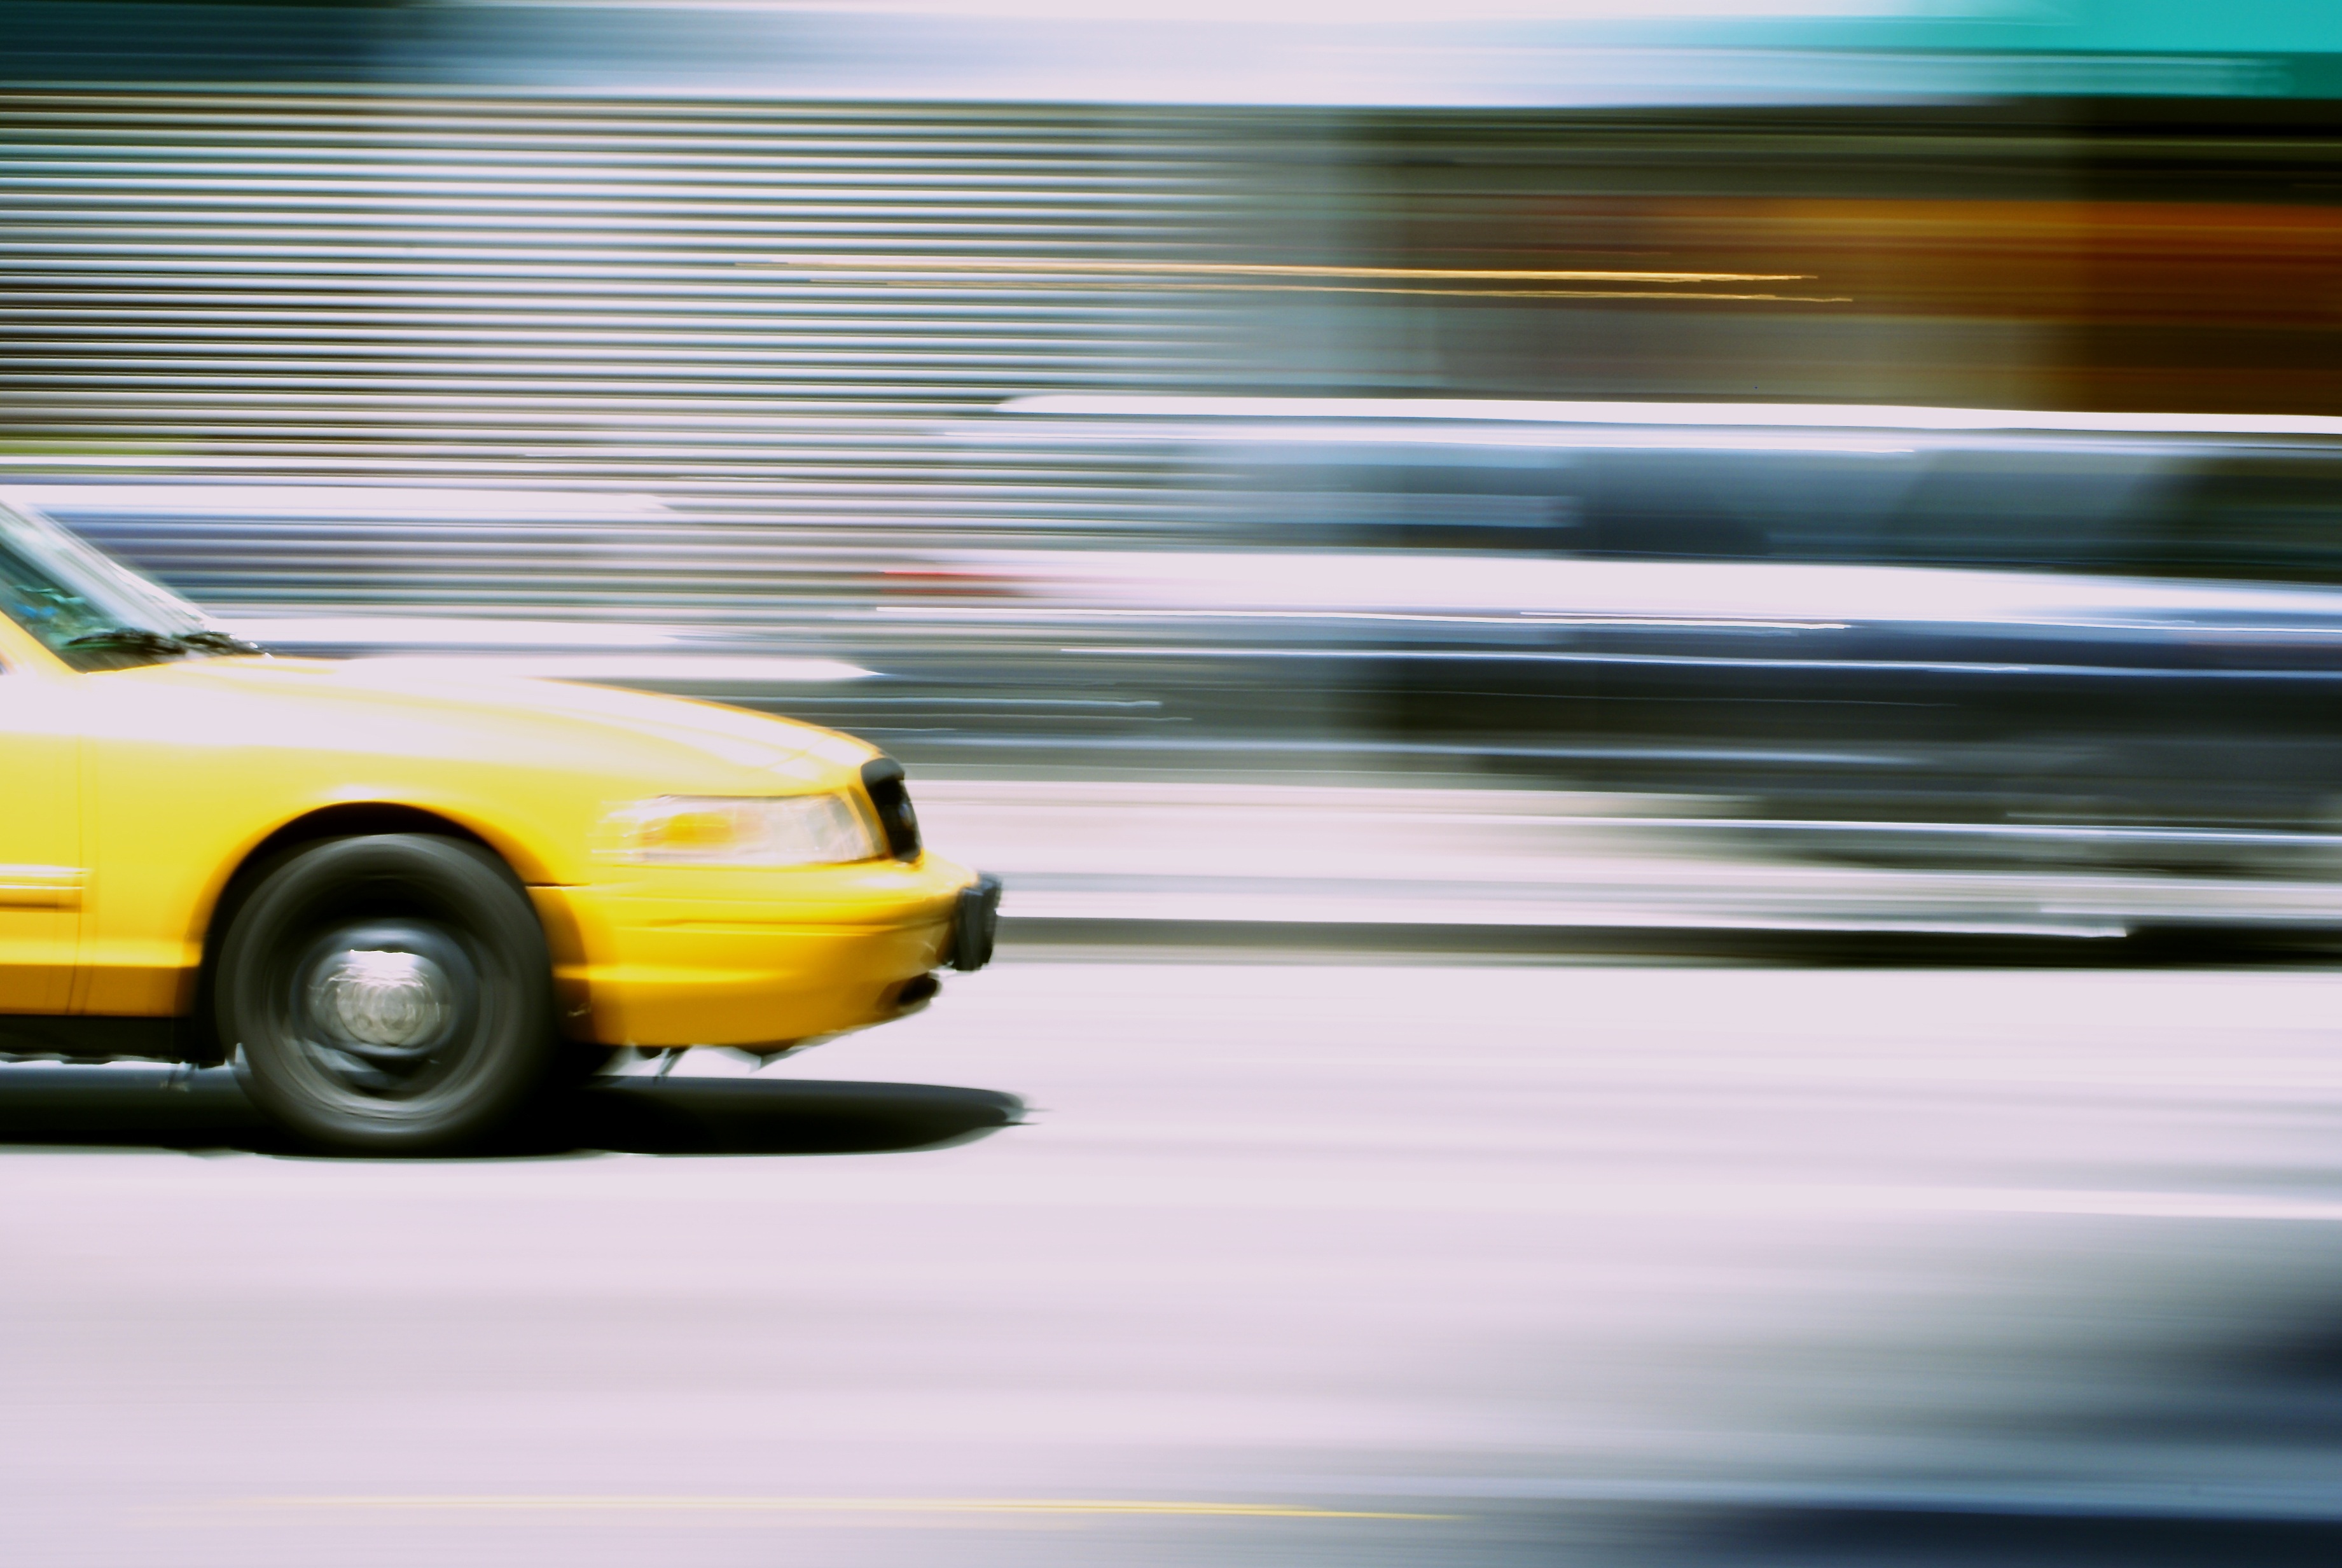
light, blur, road, traffic, street, car, automobile, driving, city, urban, downtown, travel, taxi, cab, motion, transportation, transport, vehicle, auto, metropolitan, yellow, speed, tourism, movement, rush, fast, streaks, automobile make, automotive exterior